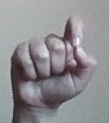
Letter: fa